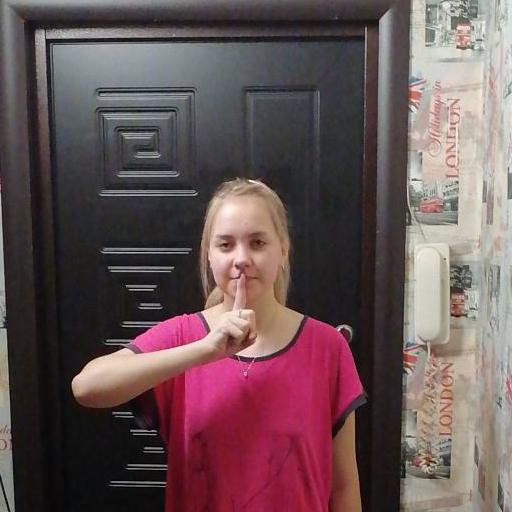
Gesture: mute